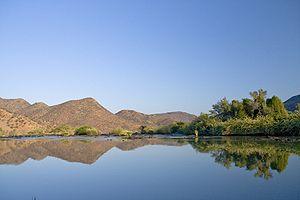
Le Kunene est un fleuve d’Angola et de Namibie en Afrique australe.